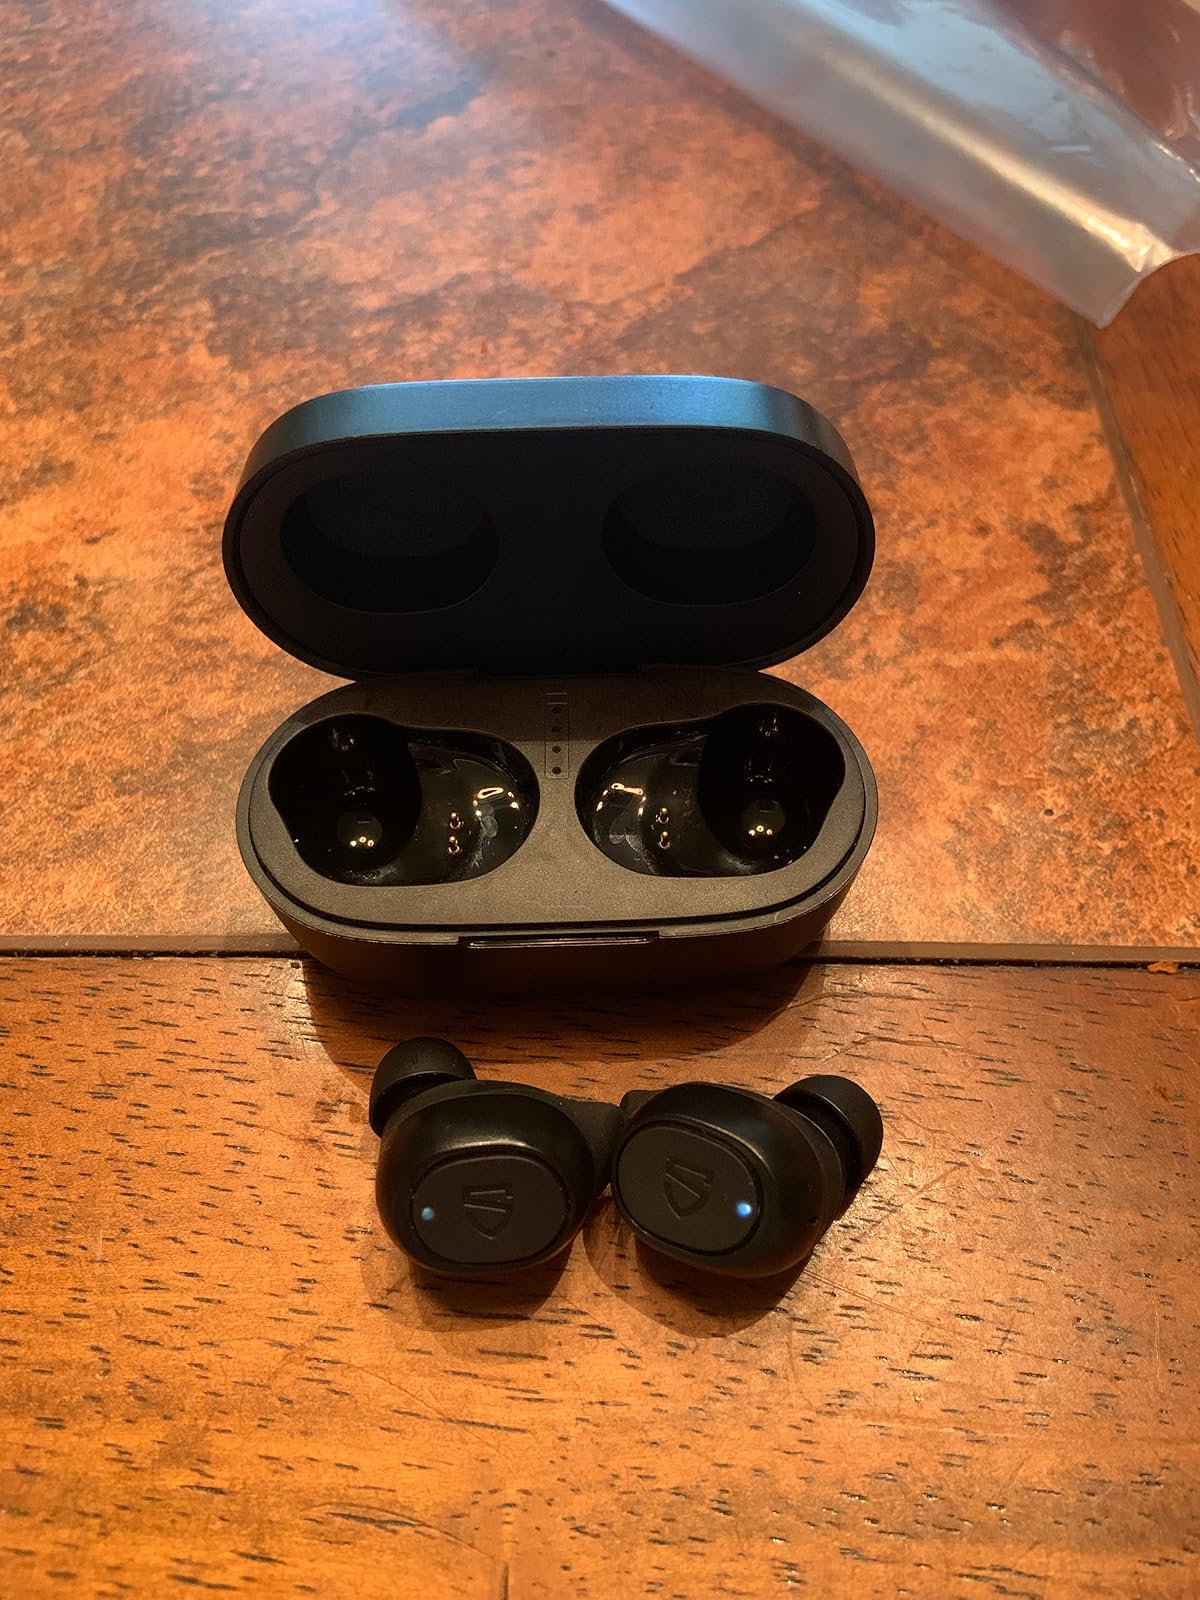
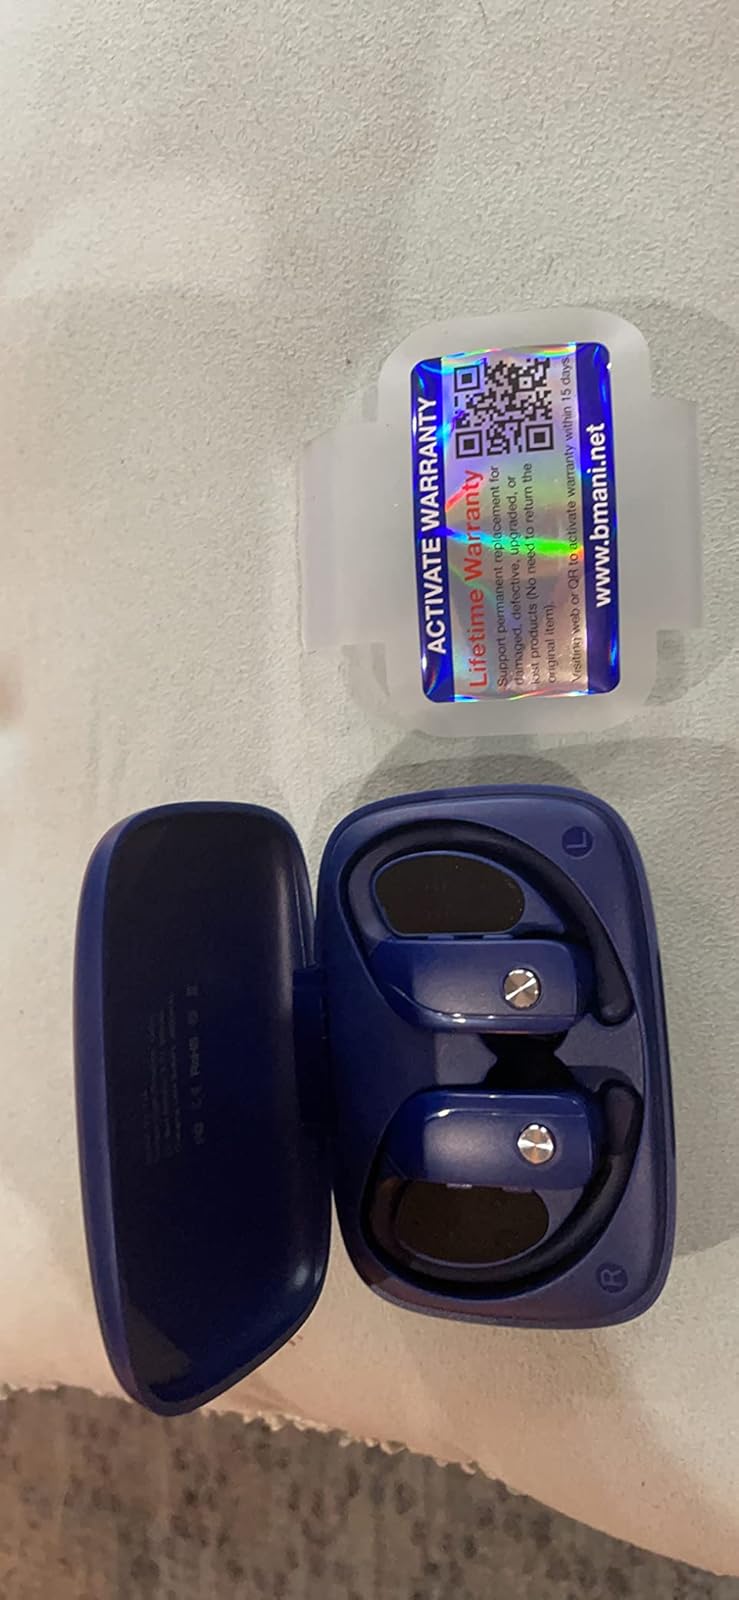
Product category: earbuds
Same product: no